NewYork-Presbyterian Hospital

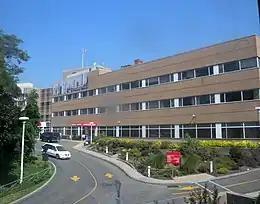
NewYork-Presbyterian/Allen Hospital on Broadway in Manhattan

The Allen Hospital is located at 5141 Broadway and West 220th Street in northernmost part of the Inwood section of Manhattan. The General Surgery Group of The Allen Hospital specialize in the treatment of hernias and gallbladder diseases. The Hospitalist group and Internal Medicine and Family Medicine residents care for the adult medical patients. There is an active Labor and Delivery Department. It also has the Mila Conanan Memorial Chapel, named after Mila P. Conanan, who had been on the medical center staff for 20 years and the operating rooms director at the Allen Pavilion for three years before her death in 1990.